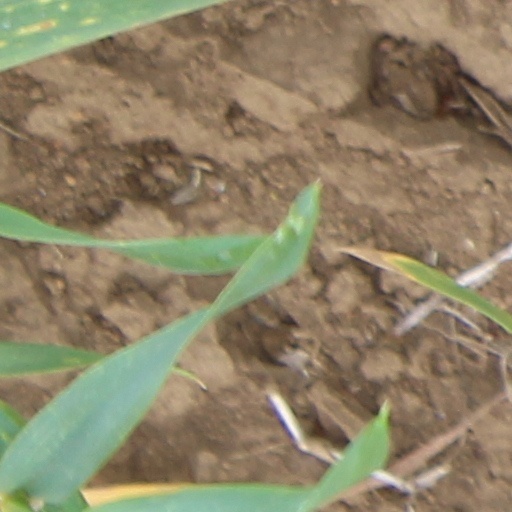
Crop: wheat